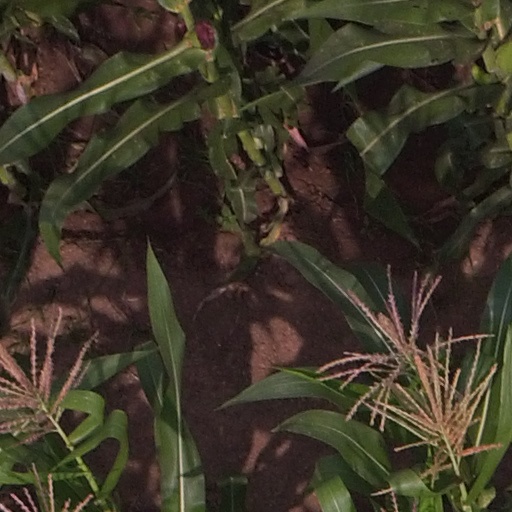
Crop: maize; corn